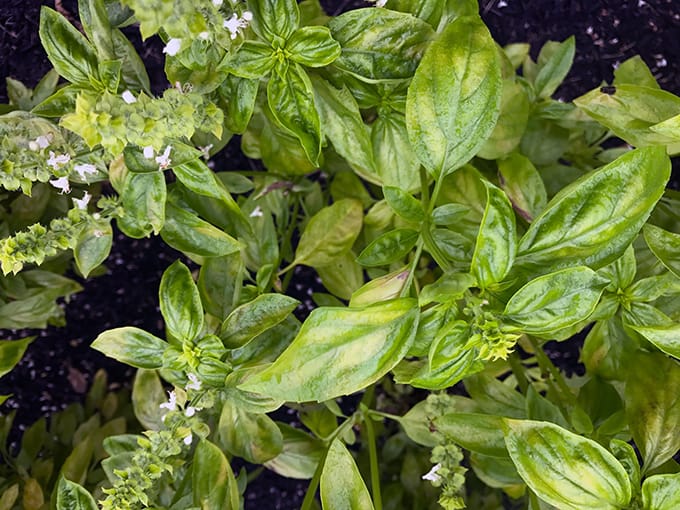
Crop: unknown
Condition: basil_downy_mildew